List of dreadnought battleships of Russia

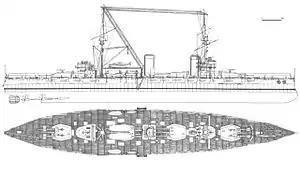
Right elevation drawing of "Imperator Nikolai I"

Imperator Nikolai I was built during World War I for service in the Black Sea. She was designed to counter the multiple Ottoman orders for dreadnoughts which raised the possibility that the Russian dreadnoughts being built for the Black Sea Fleet could be out-numbered. The ship used the same main armament as the preceding , but was larger and more heavily armored. "Imperator Nikolai I" was launched in 1916, but construction was suspended on 24 October 1917. The Soviets considered completing her in 1923, but rejected the idea. She was towed to Sevastopol in 1927 and scrapped.